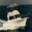
Label: ship